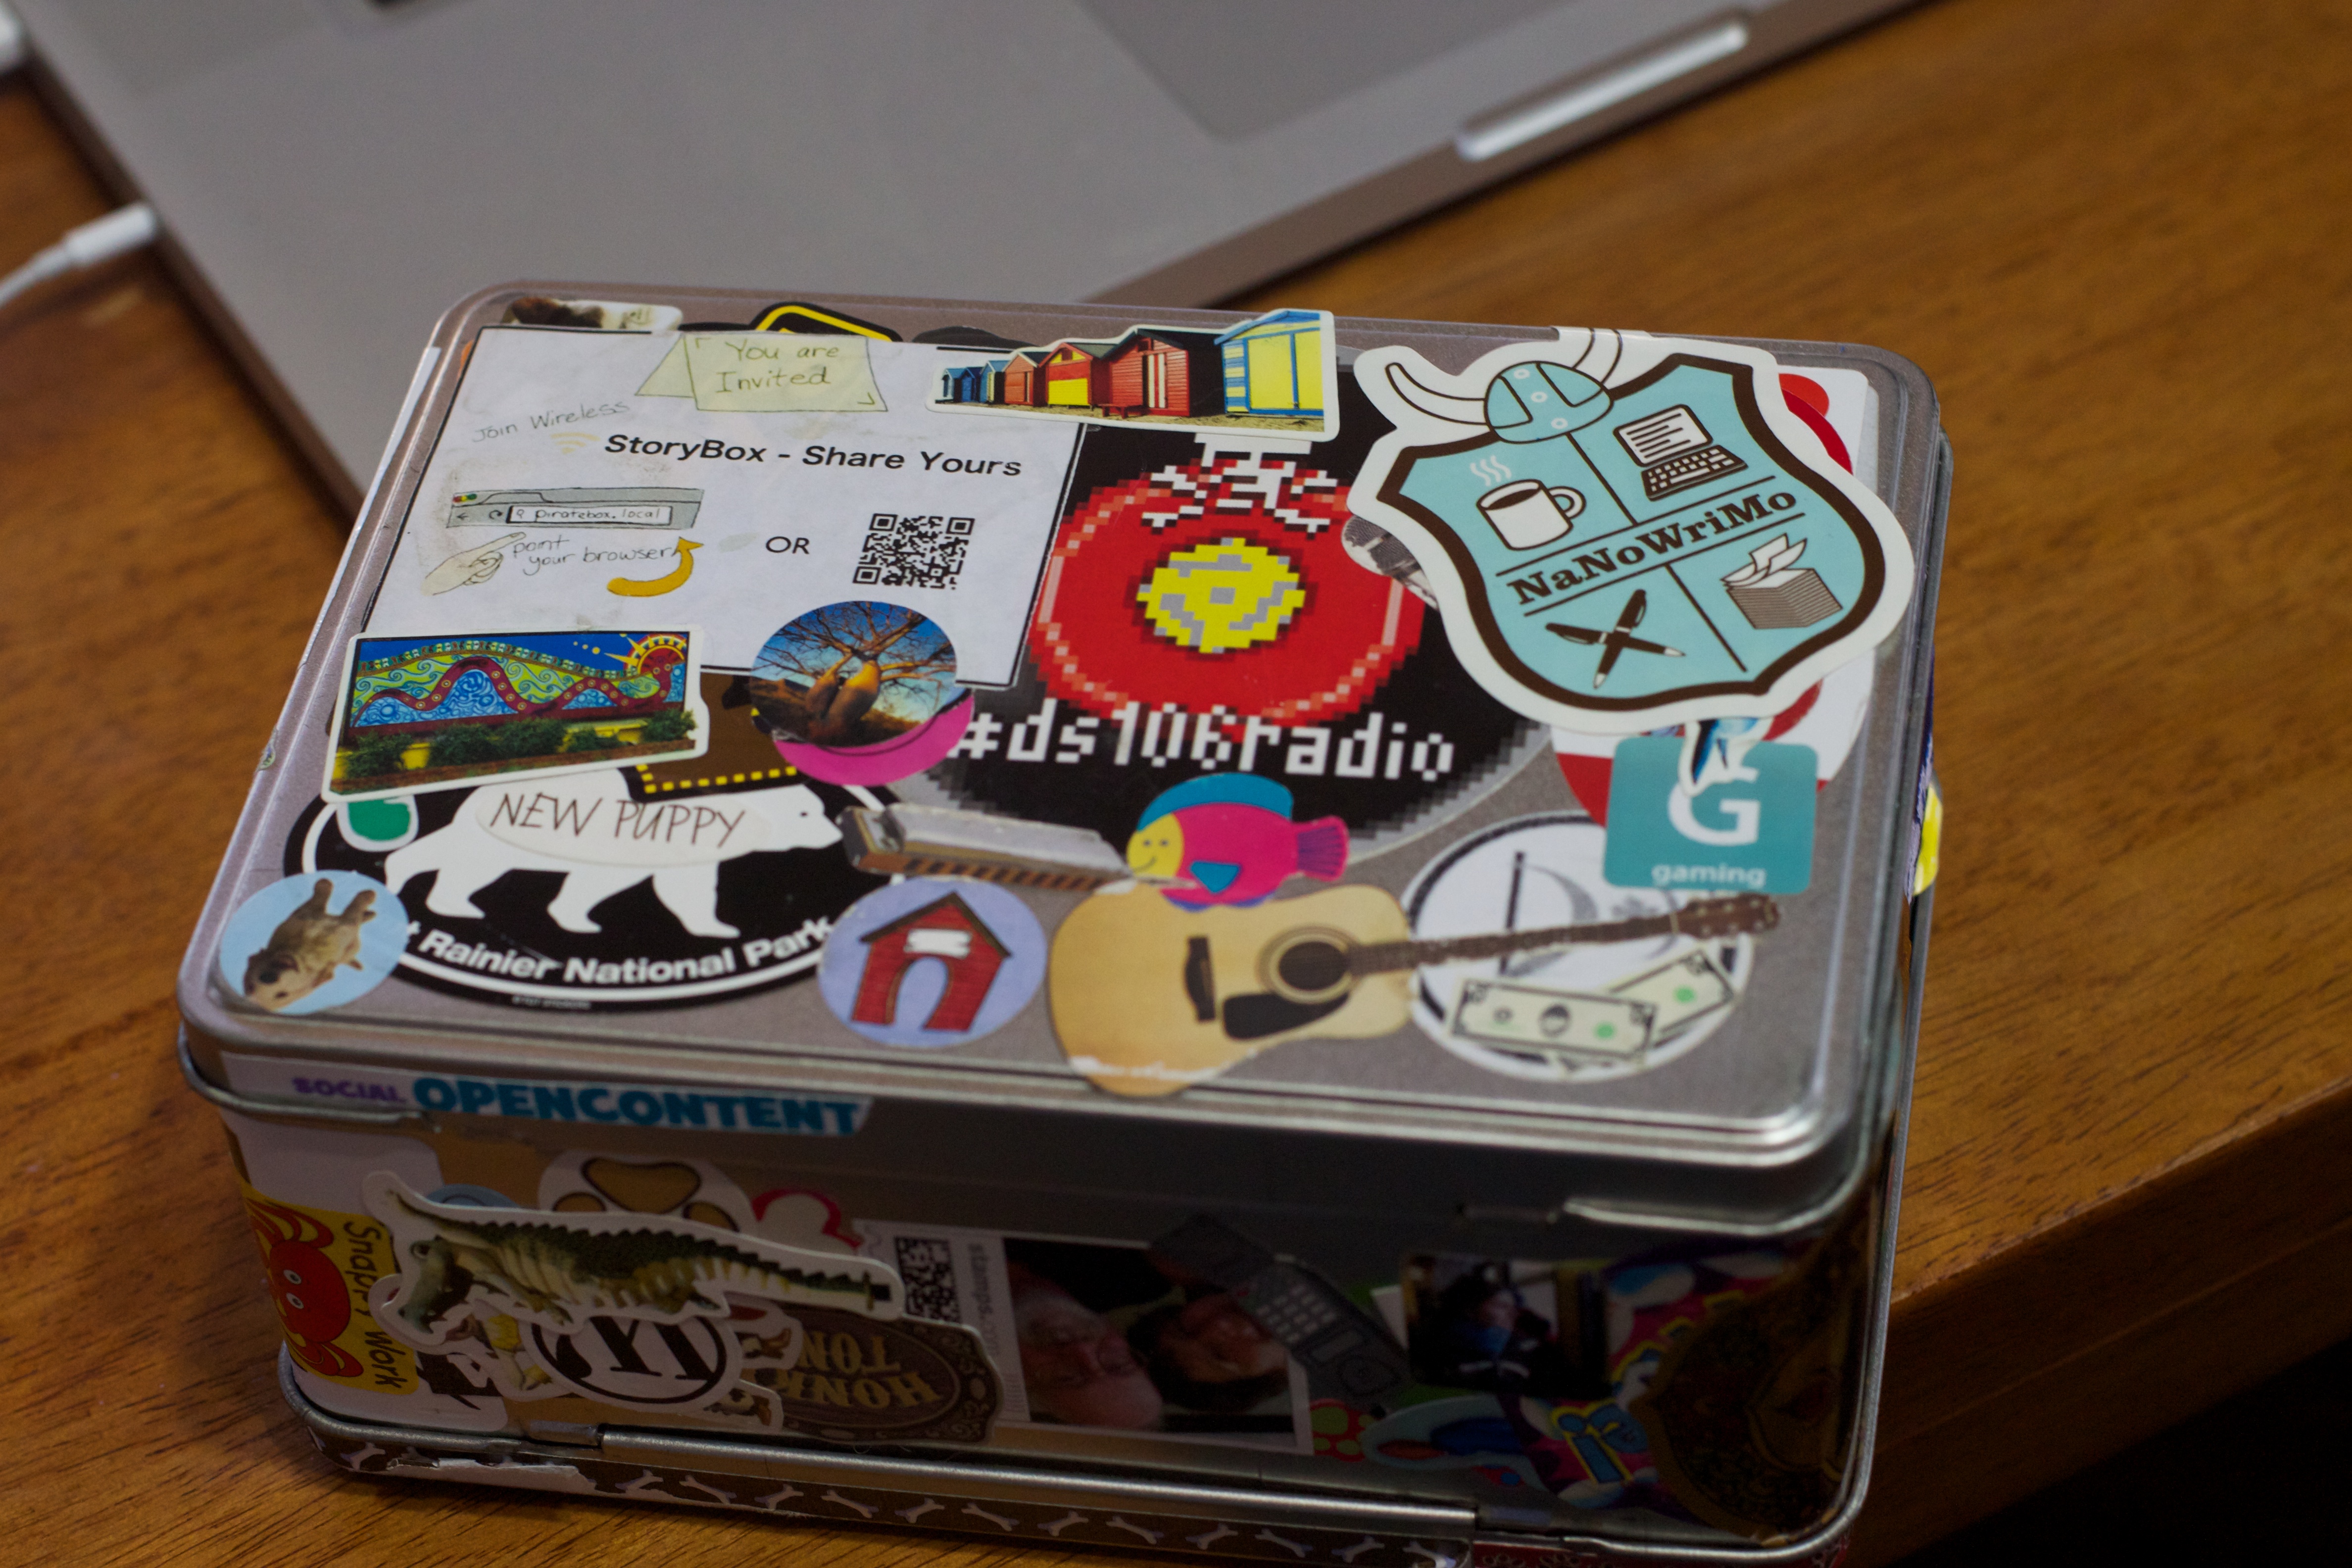
gadget, toy, art, games, storybox